Laws of the General Assembly of the Commonwealth of Pennsylvania

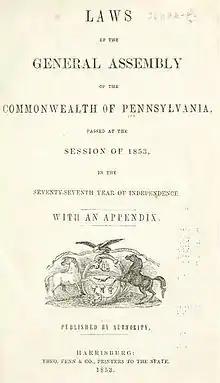
Session of 1853

The Laws of the General Assembly of the Commonwealth of Pennsylvania (also known as the Pamphlet Laws or just Laws of Pennsylvania, as well as the Acts of the General Assembly of the Commonwealth of Pennsylvania) is the compilation of session laws passed by the Pennsylvania General Assembly.